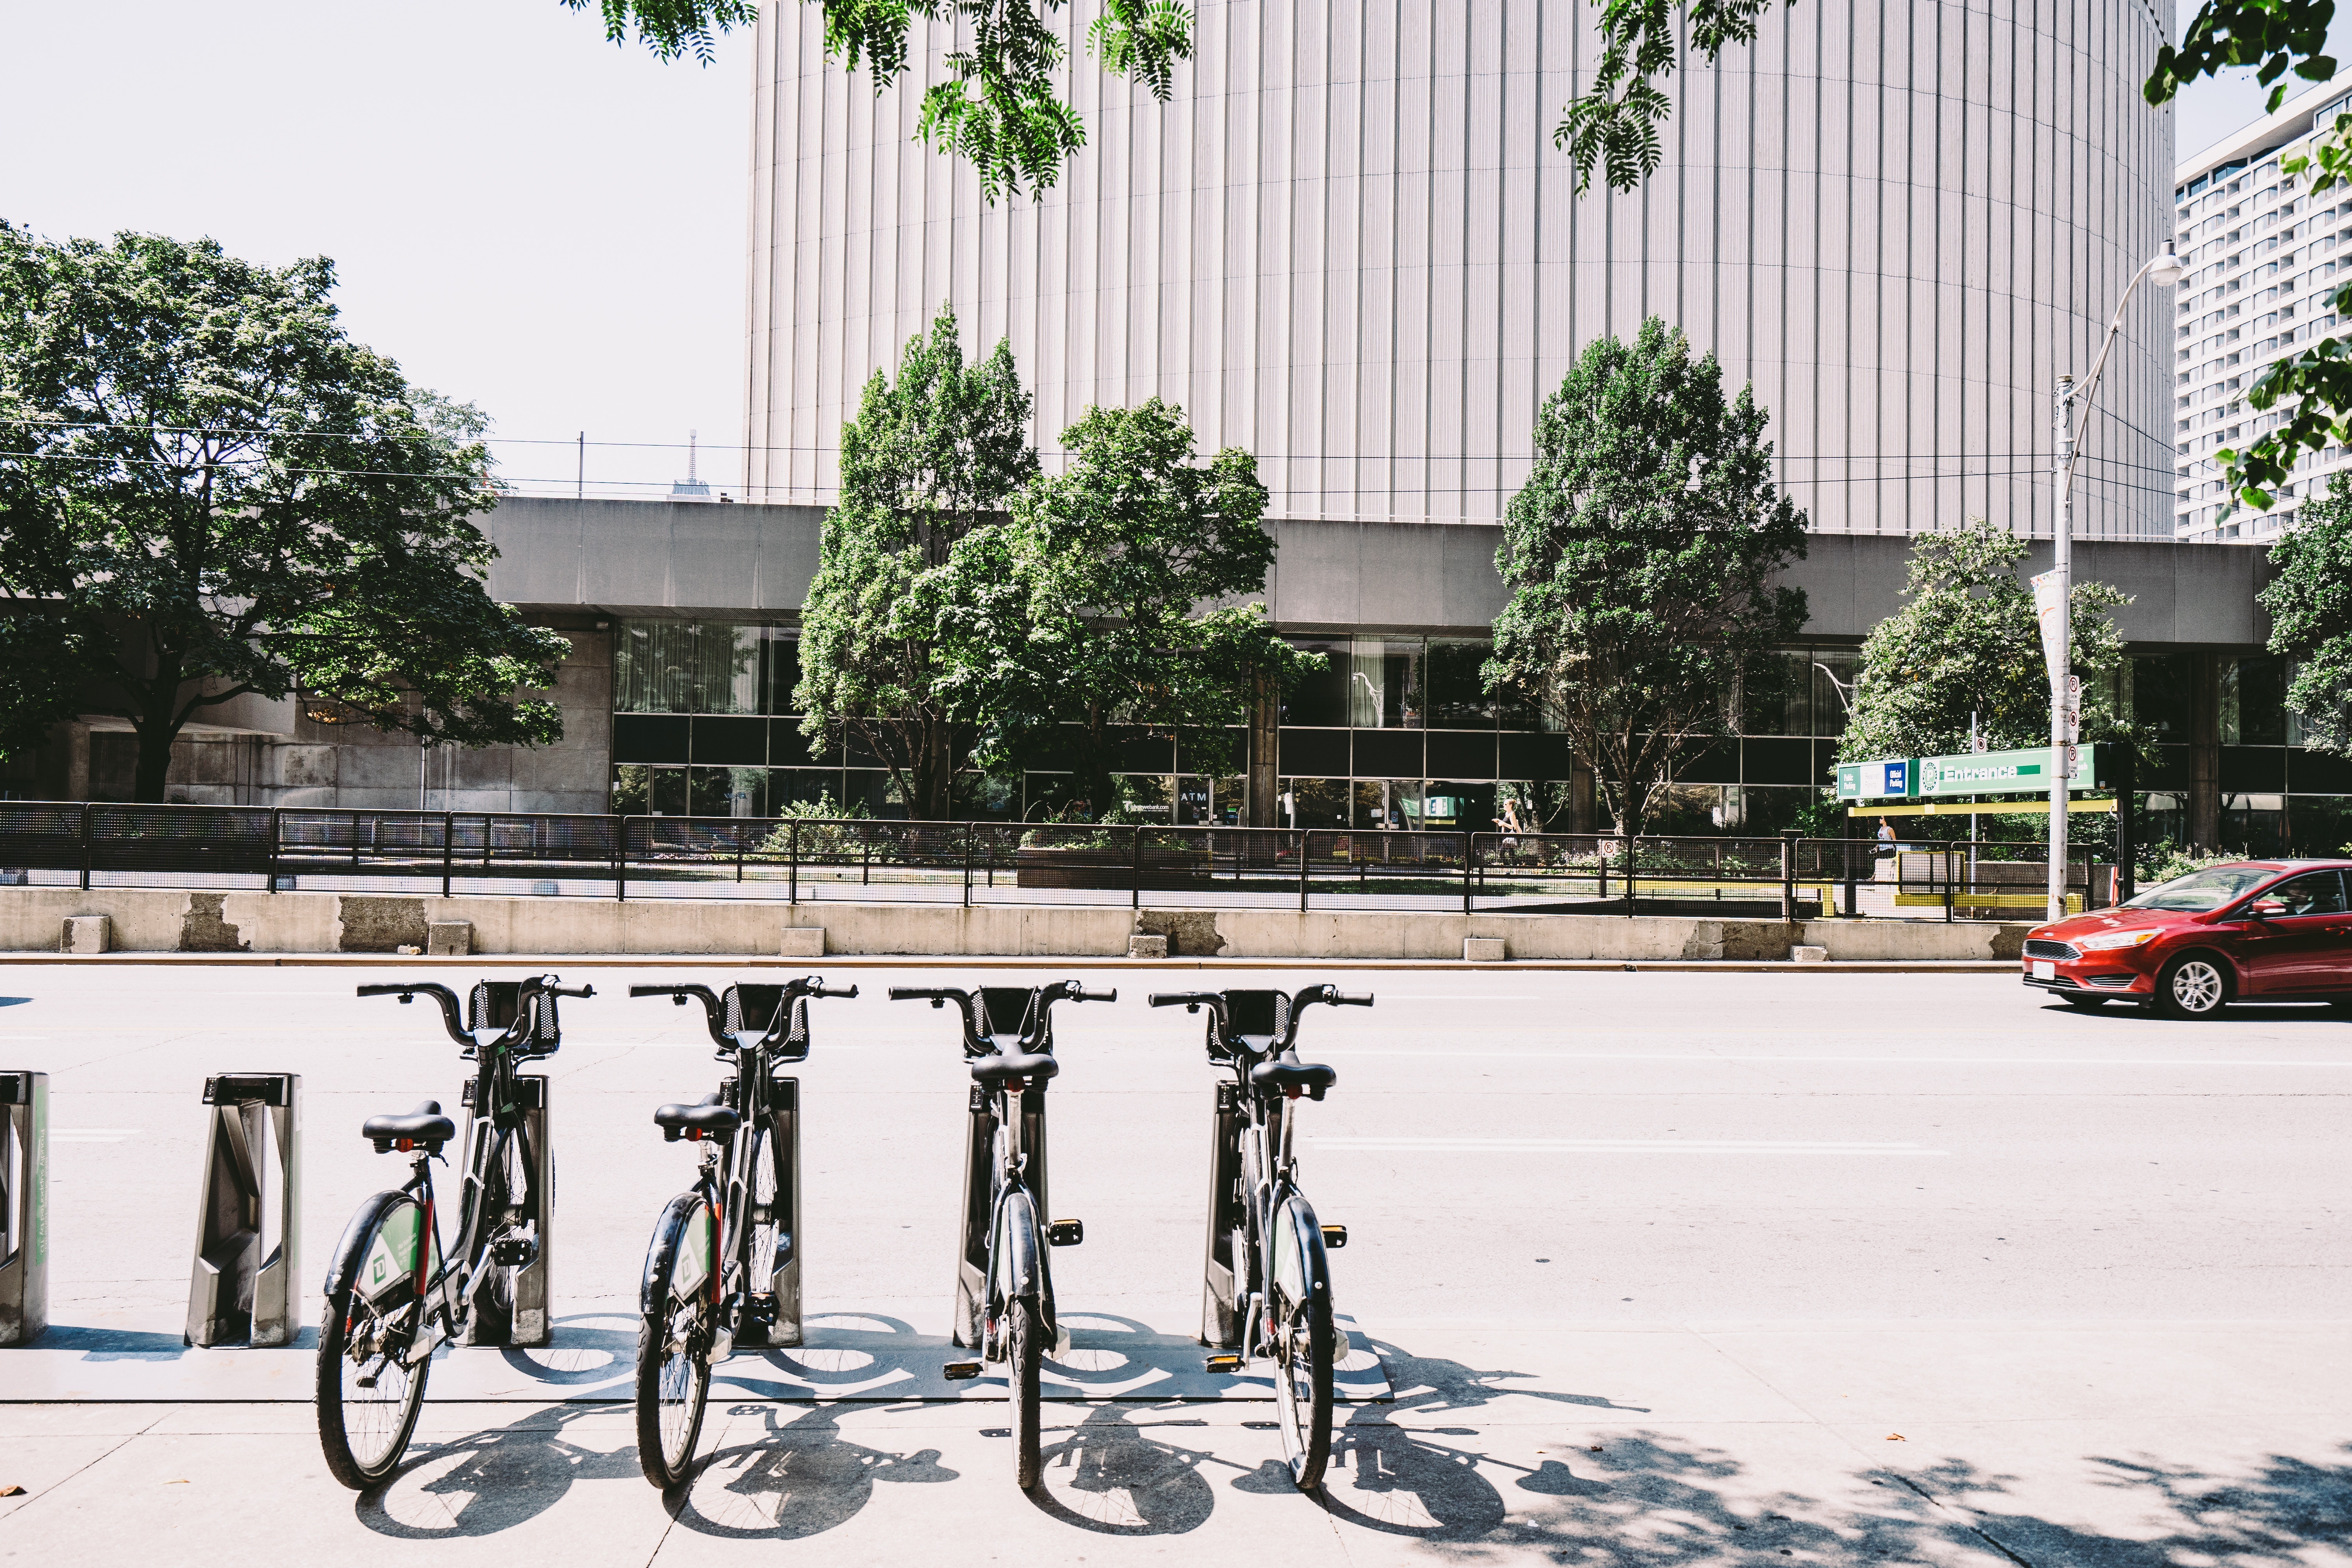
bicycle, vehicle, urban area, transport, architecture, mode of transport, public space, bicycle wheel, residential area, urban design, tree, city, metropolitan area, sports equipment, recreation, bicycle handlebar, street, neighbourhood, campus, building, bicycle accessory, facade, sidewalk, road bicycle, cycling, road, plant, hybrid bicycle, parking, bicycle fork, downtown, house, lane